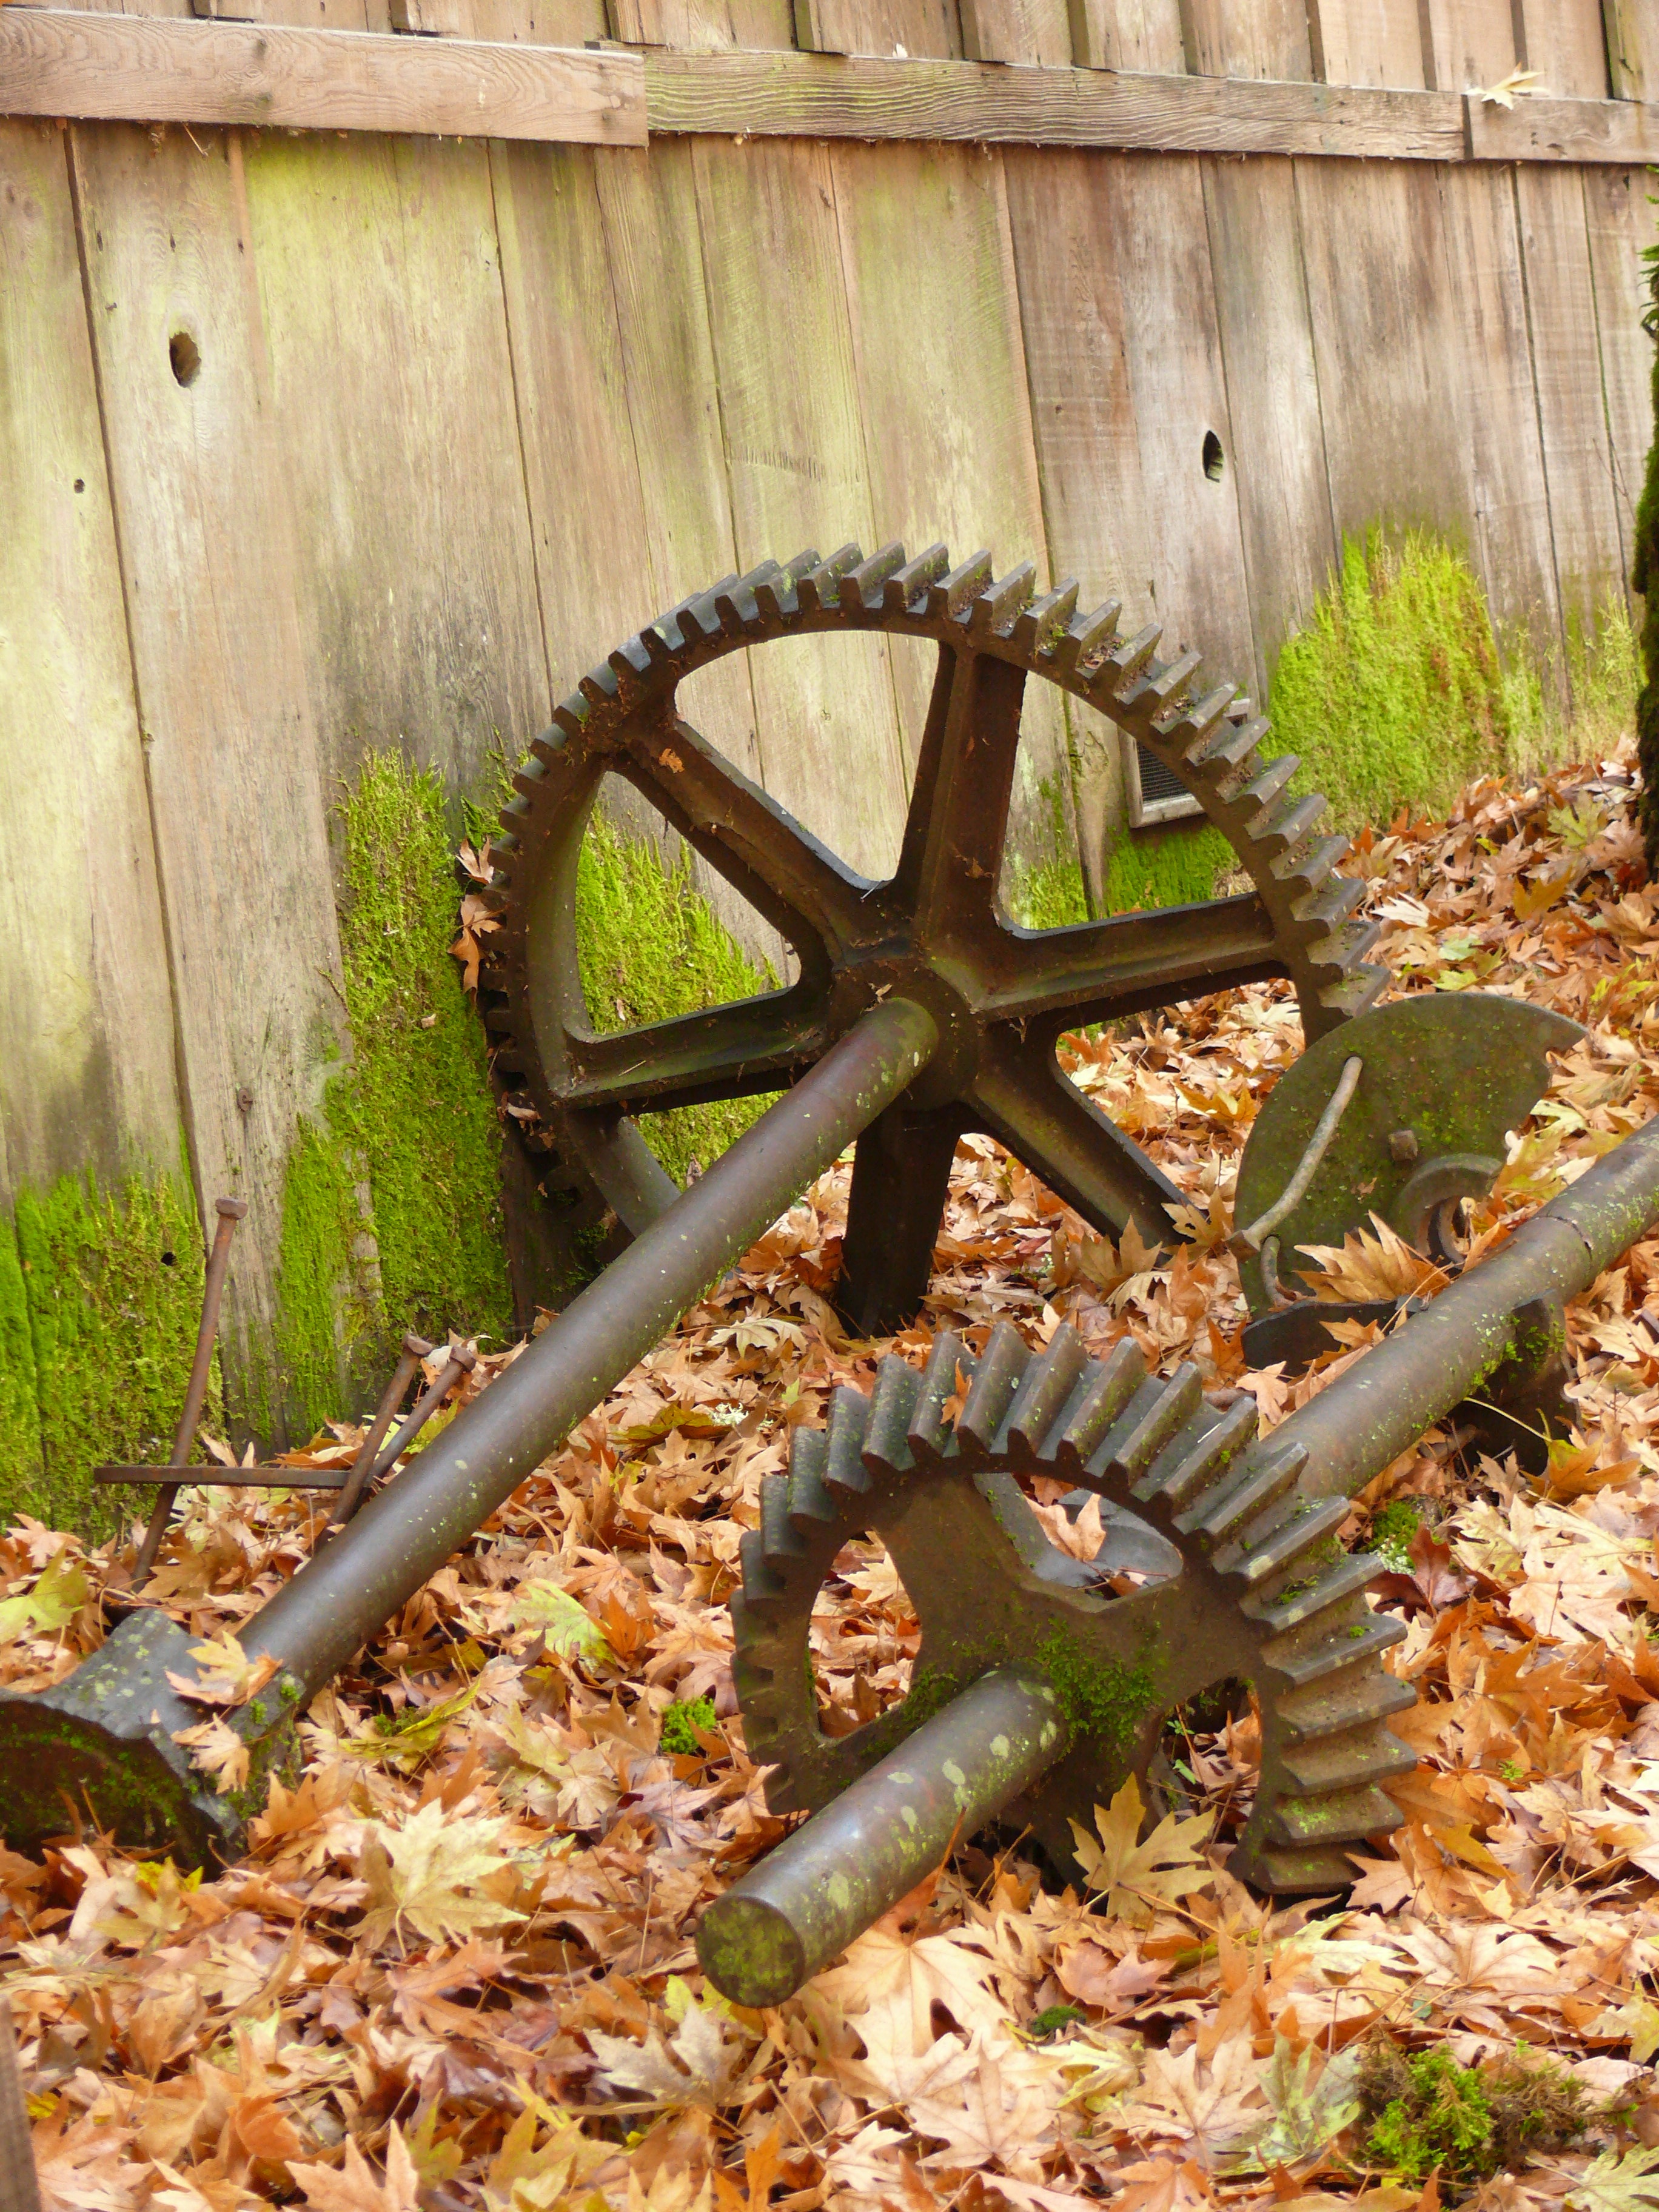
fence, track, foliage, metal, soil, machine, machinery, garden, weathered, leaves, iron, cogs, cogwheels, grist mill